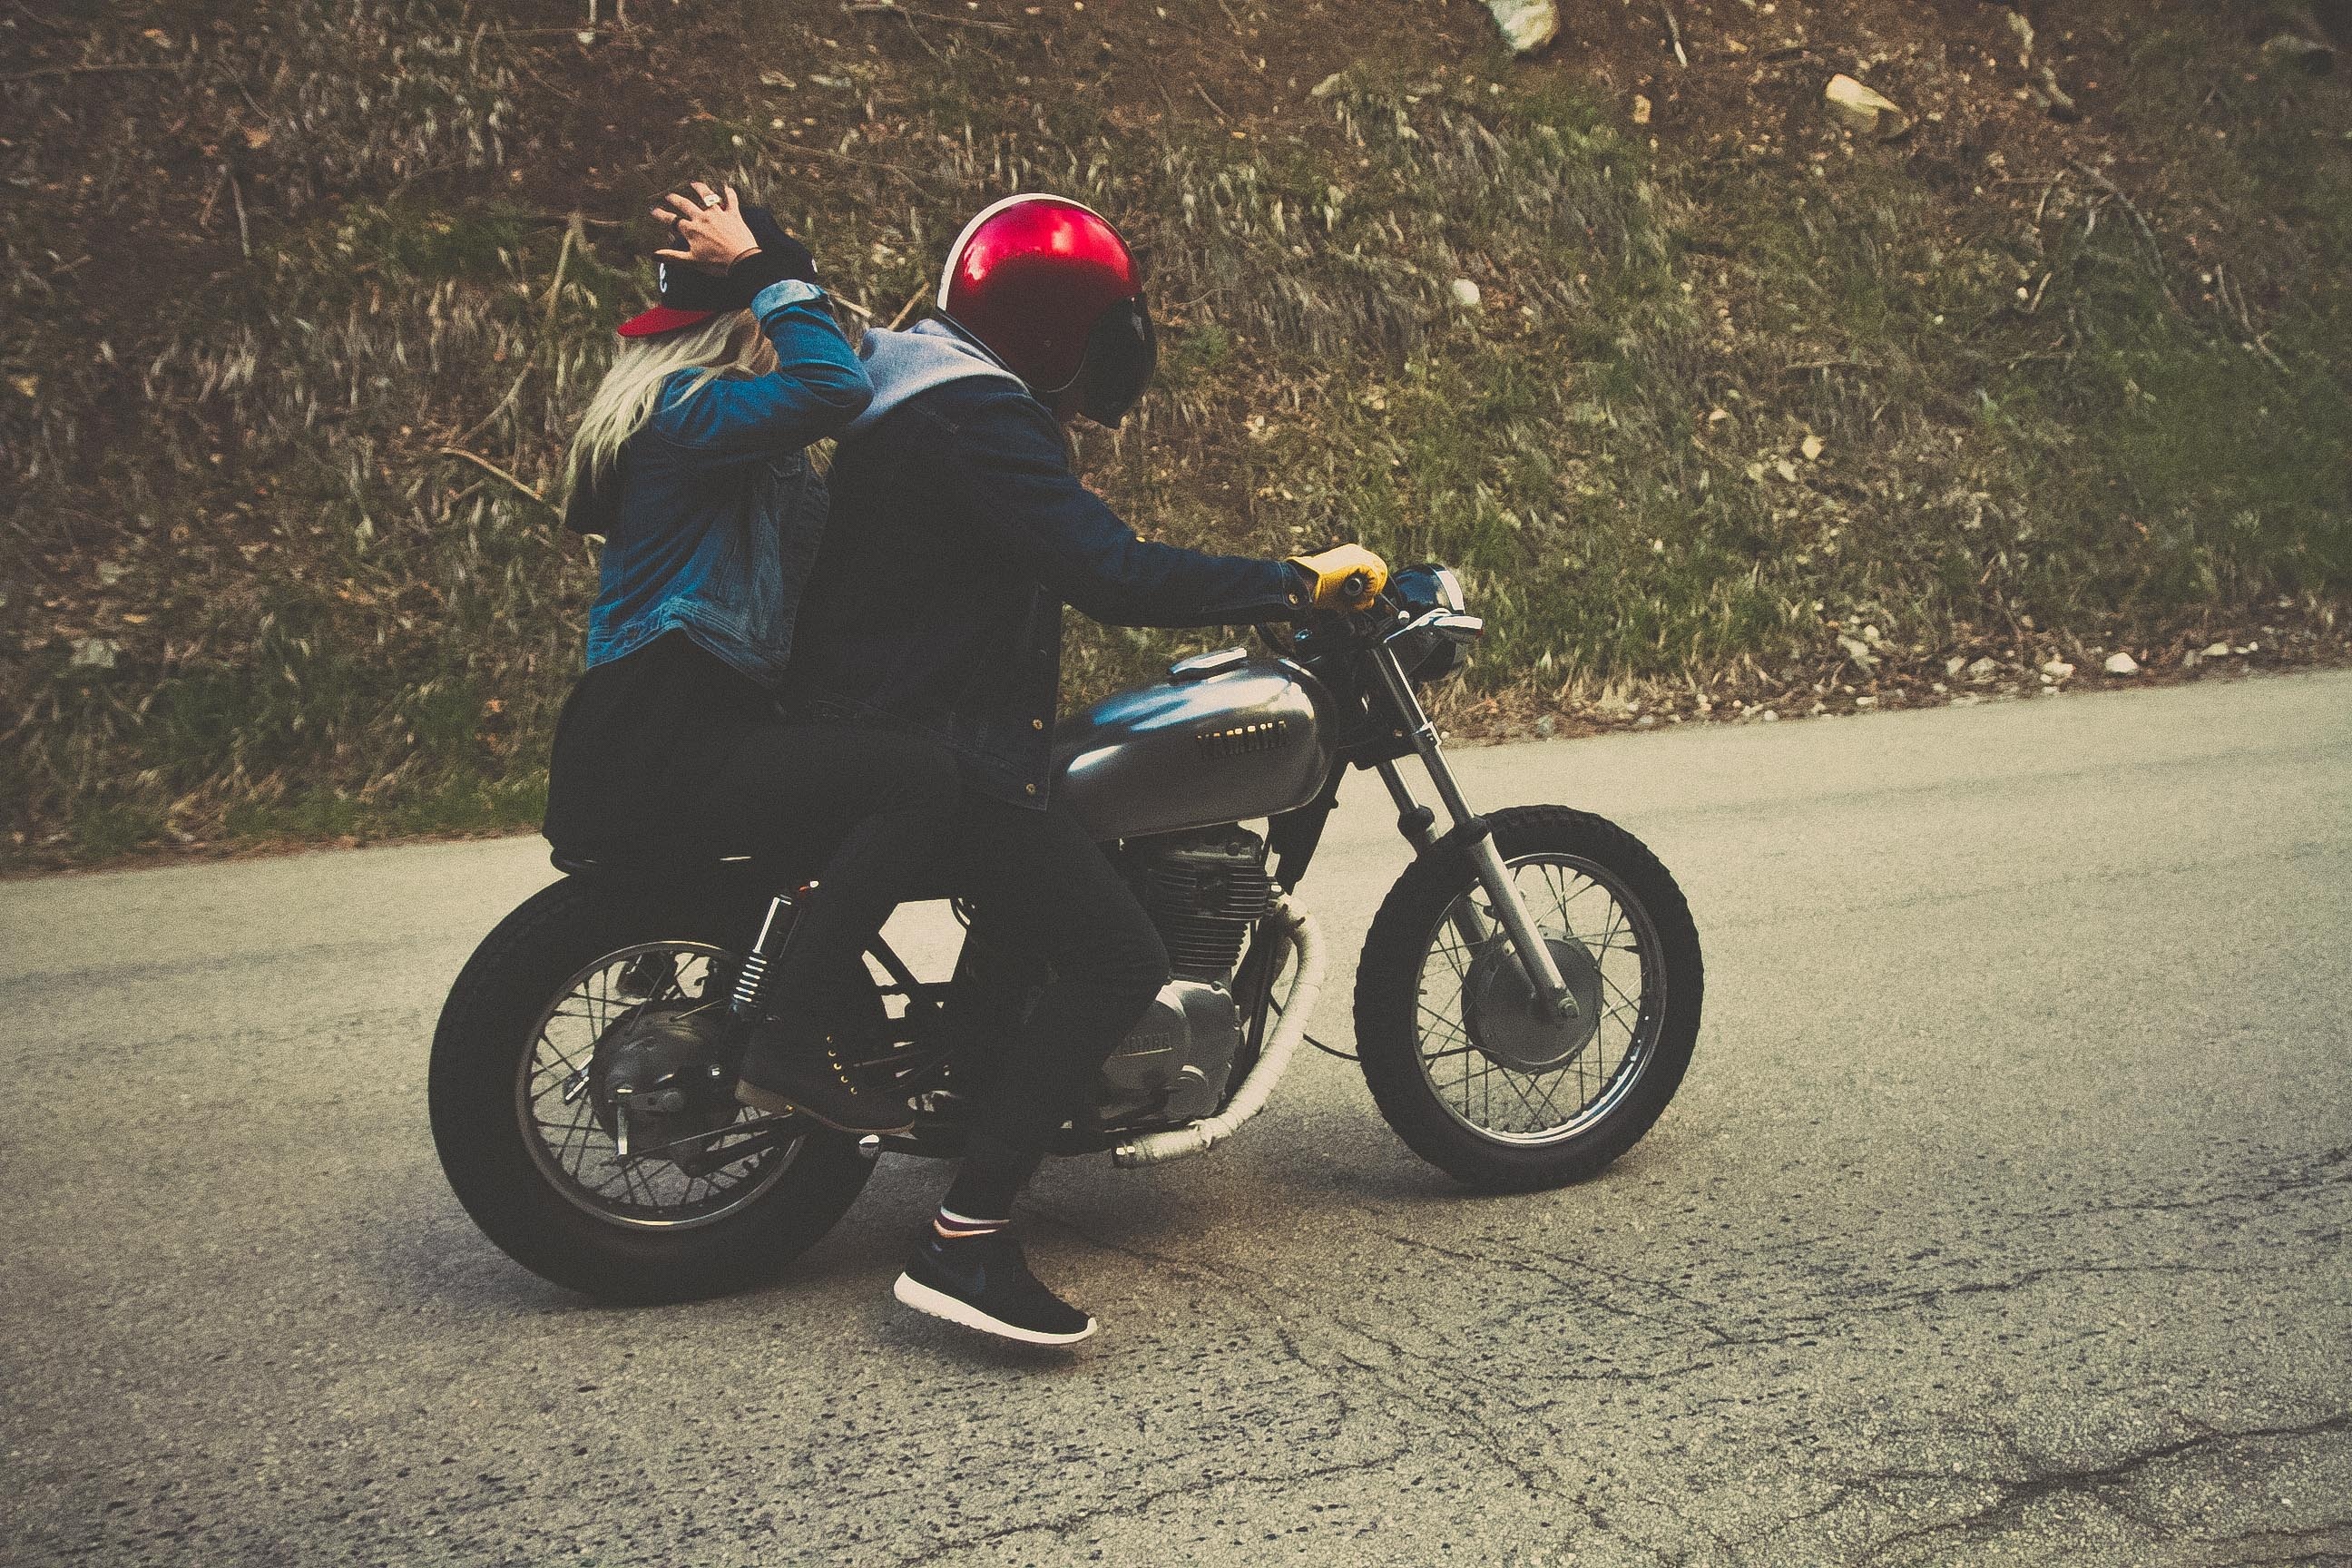
man, road, street, car, driving, bicycle, bike, travel, transportation, young, vehicle, motorcycle, couple, two, extreme sport, motorbike, together, trip, lifestyle, race, power, fun, women, helmet, wheels, protected, stunt, motorcycling, land vehicle, automobile make, human action, stunt performer